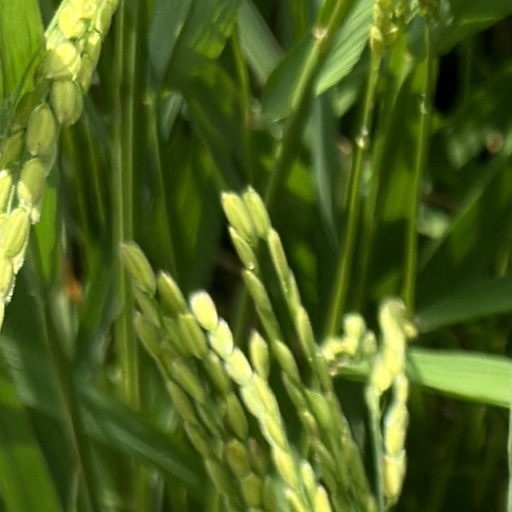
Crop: rice